Trinity Dam

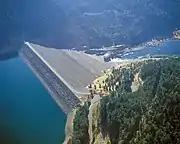
Overview of Trinity Dam complex showing the spillway to the left and powerhouse in right center

Trinity Dam is an earth and rock-filled dam composed mainly of river gravel and local rock, rising from its foundations and above the riverbed. The dam's crest is long and above sea level. High water releases are controlled by three different sets of gates. The outlet works have a capacity of , and the service spillway, a morning-glory (bell-mouth) design, can take of water. The dam's auxiliary spillway has a capacity of .